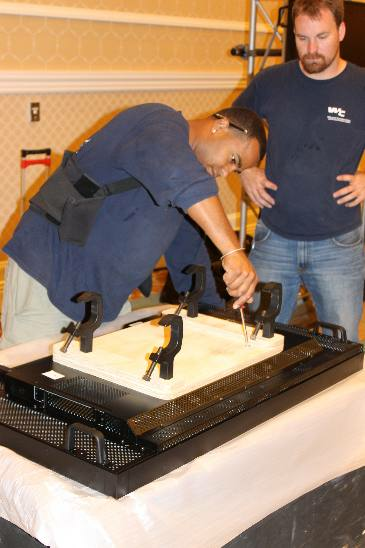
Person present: Yes